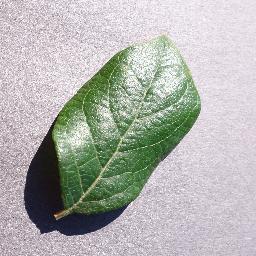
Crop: blueberry
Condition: healthy